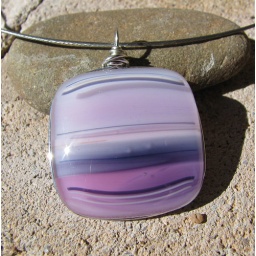
A fused glass pendant featuring black, white, pink and purple horizontal stripes wire wrapped in silver wire.